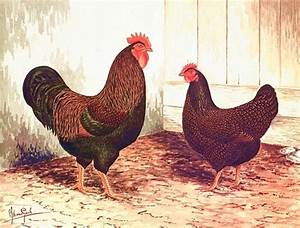
Label: chicken